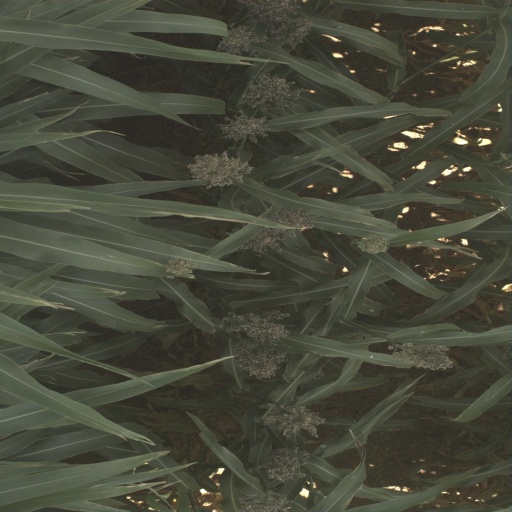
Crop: sorghum